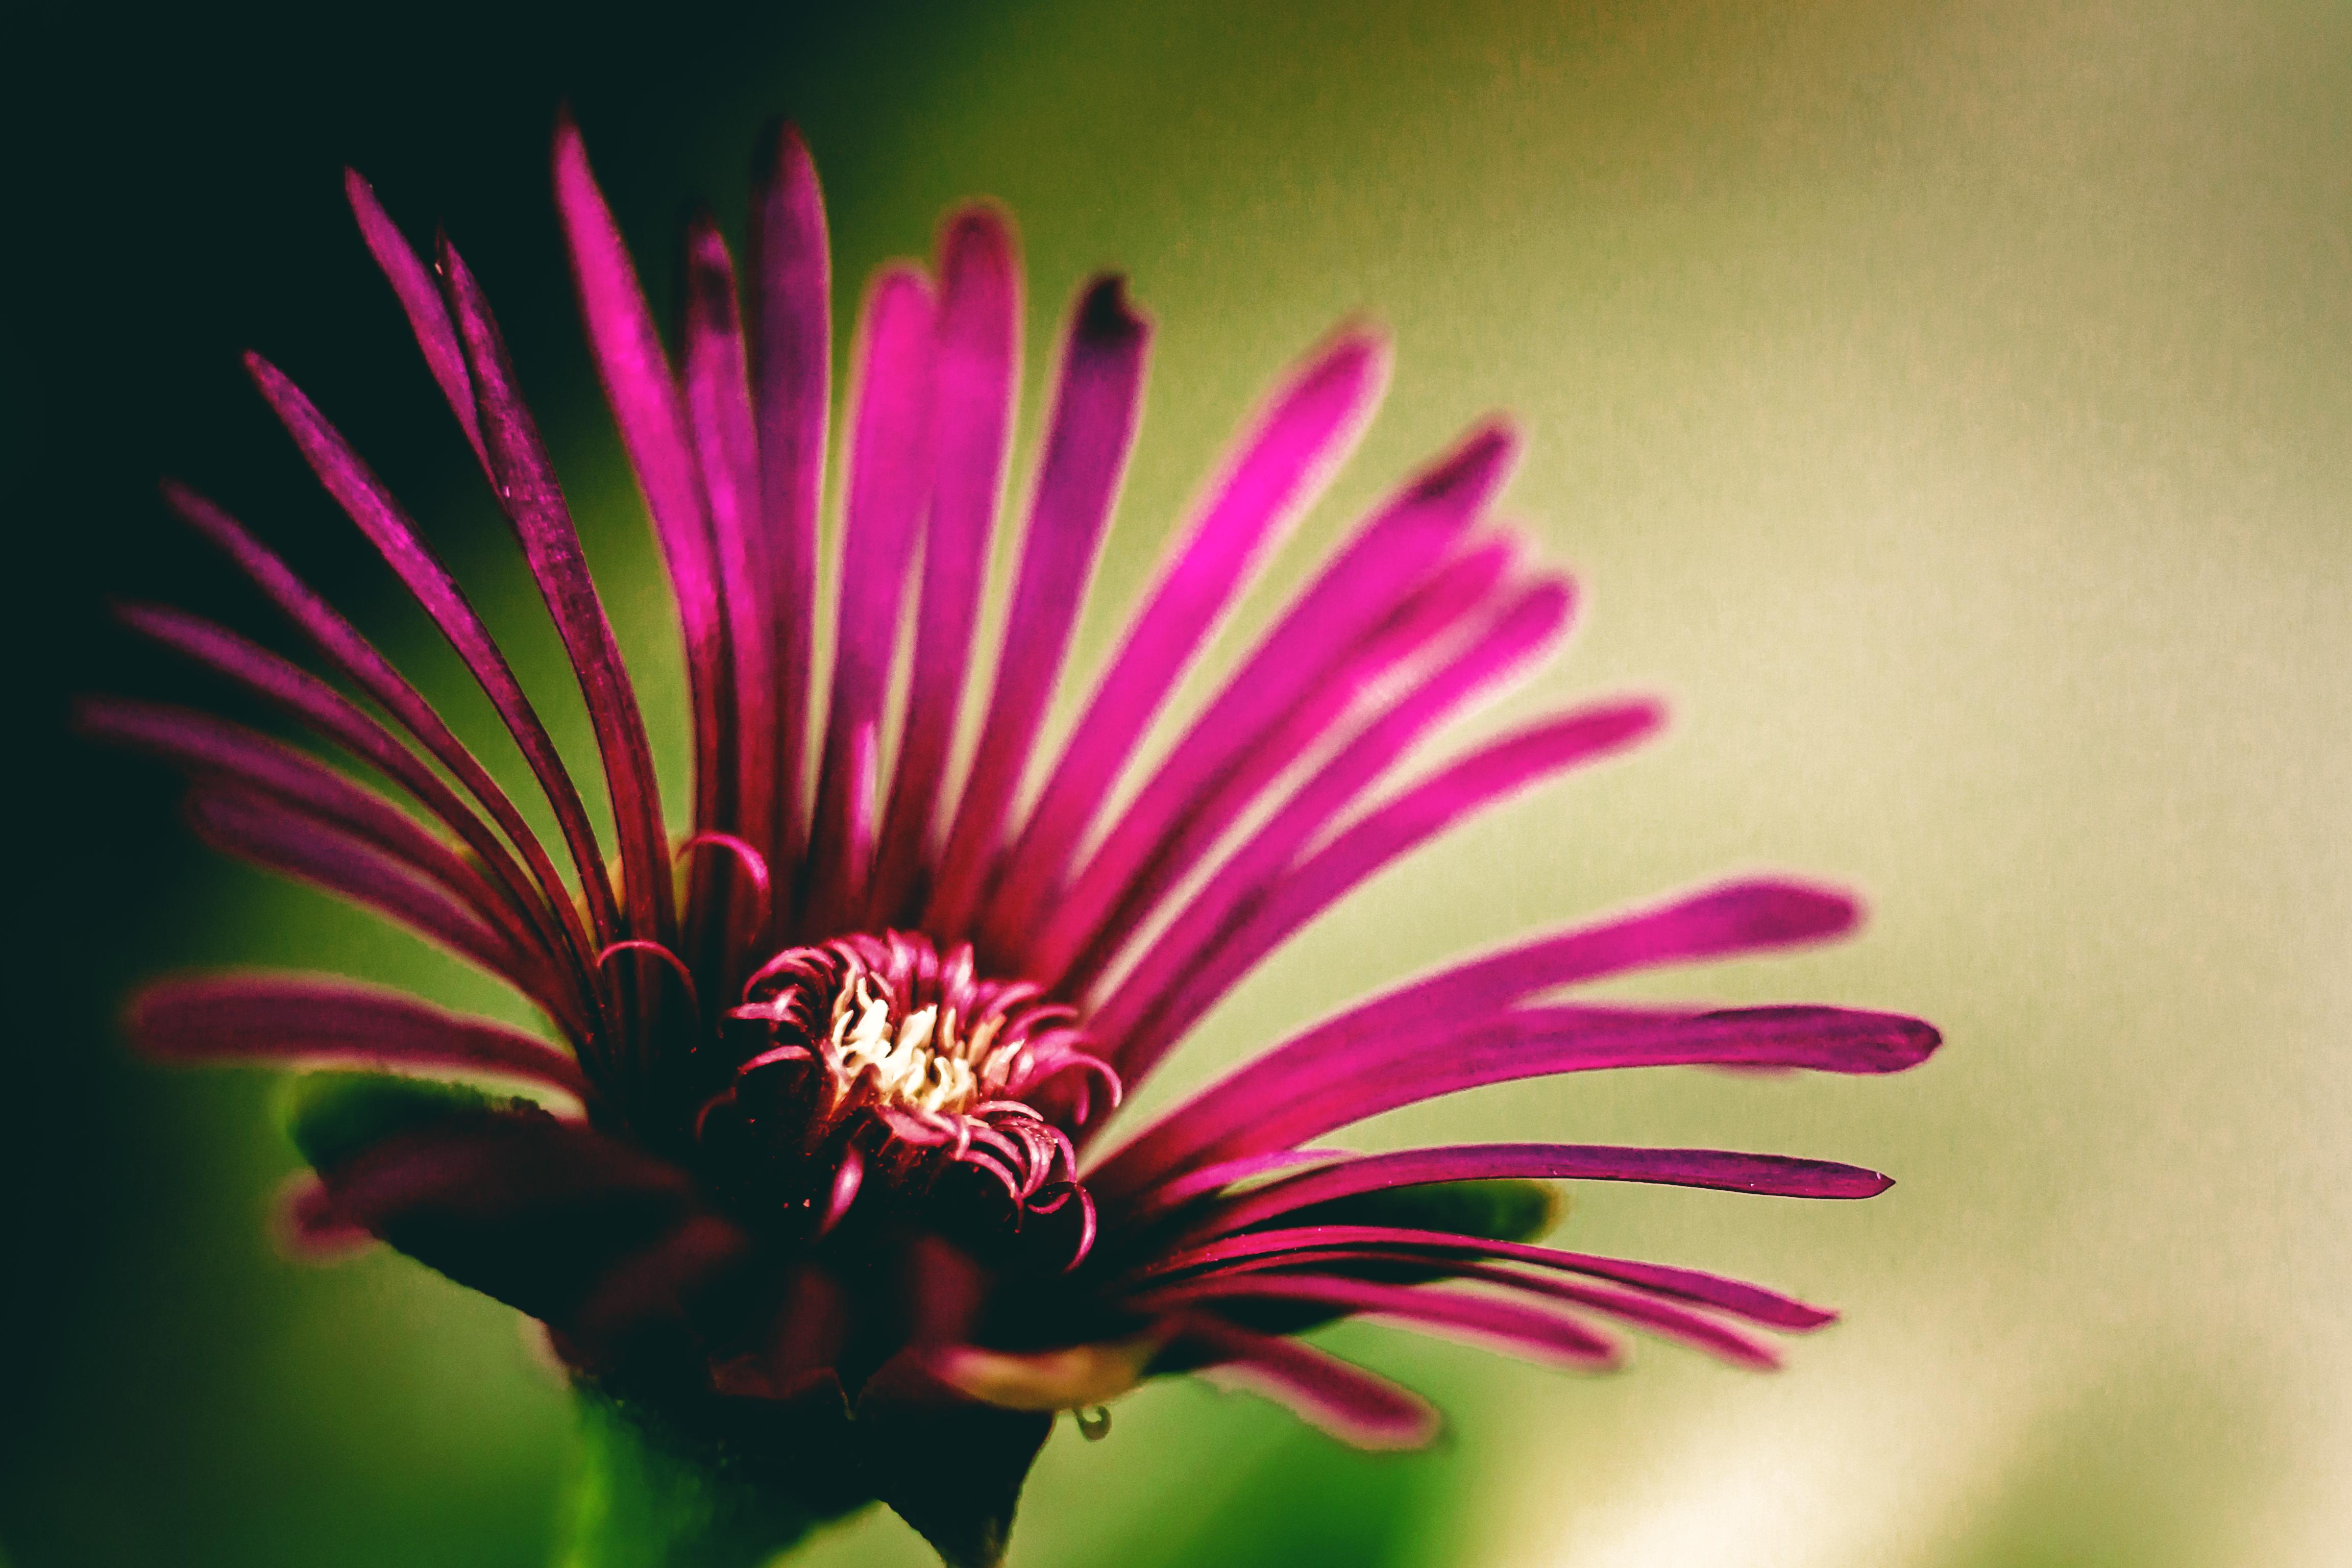
nature, blossom, light, plant, photography, leaf, flower, petal, bloom, europe, pollen, color, macro, peace, serene, botany, nikon, closeup, pink, flora, wildflower, close up, happiness, fleur, passion, soft, nikkor, quiet, douceur, parfum, bientre, curuyann, nikond750, plaisir, softness, scent, perfume, treasure, pleasure, d3100, lampranthus, productus, macro photography, flowering plant, plant stem, land plant